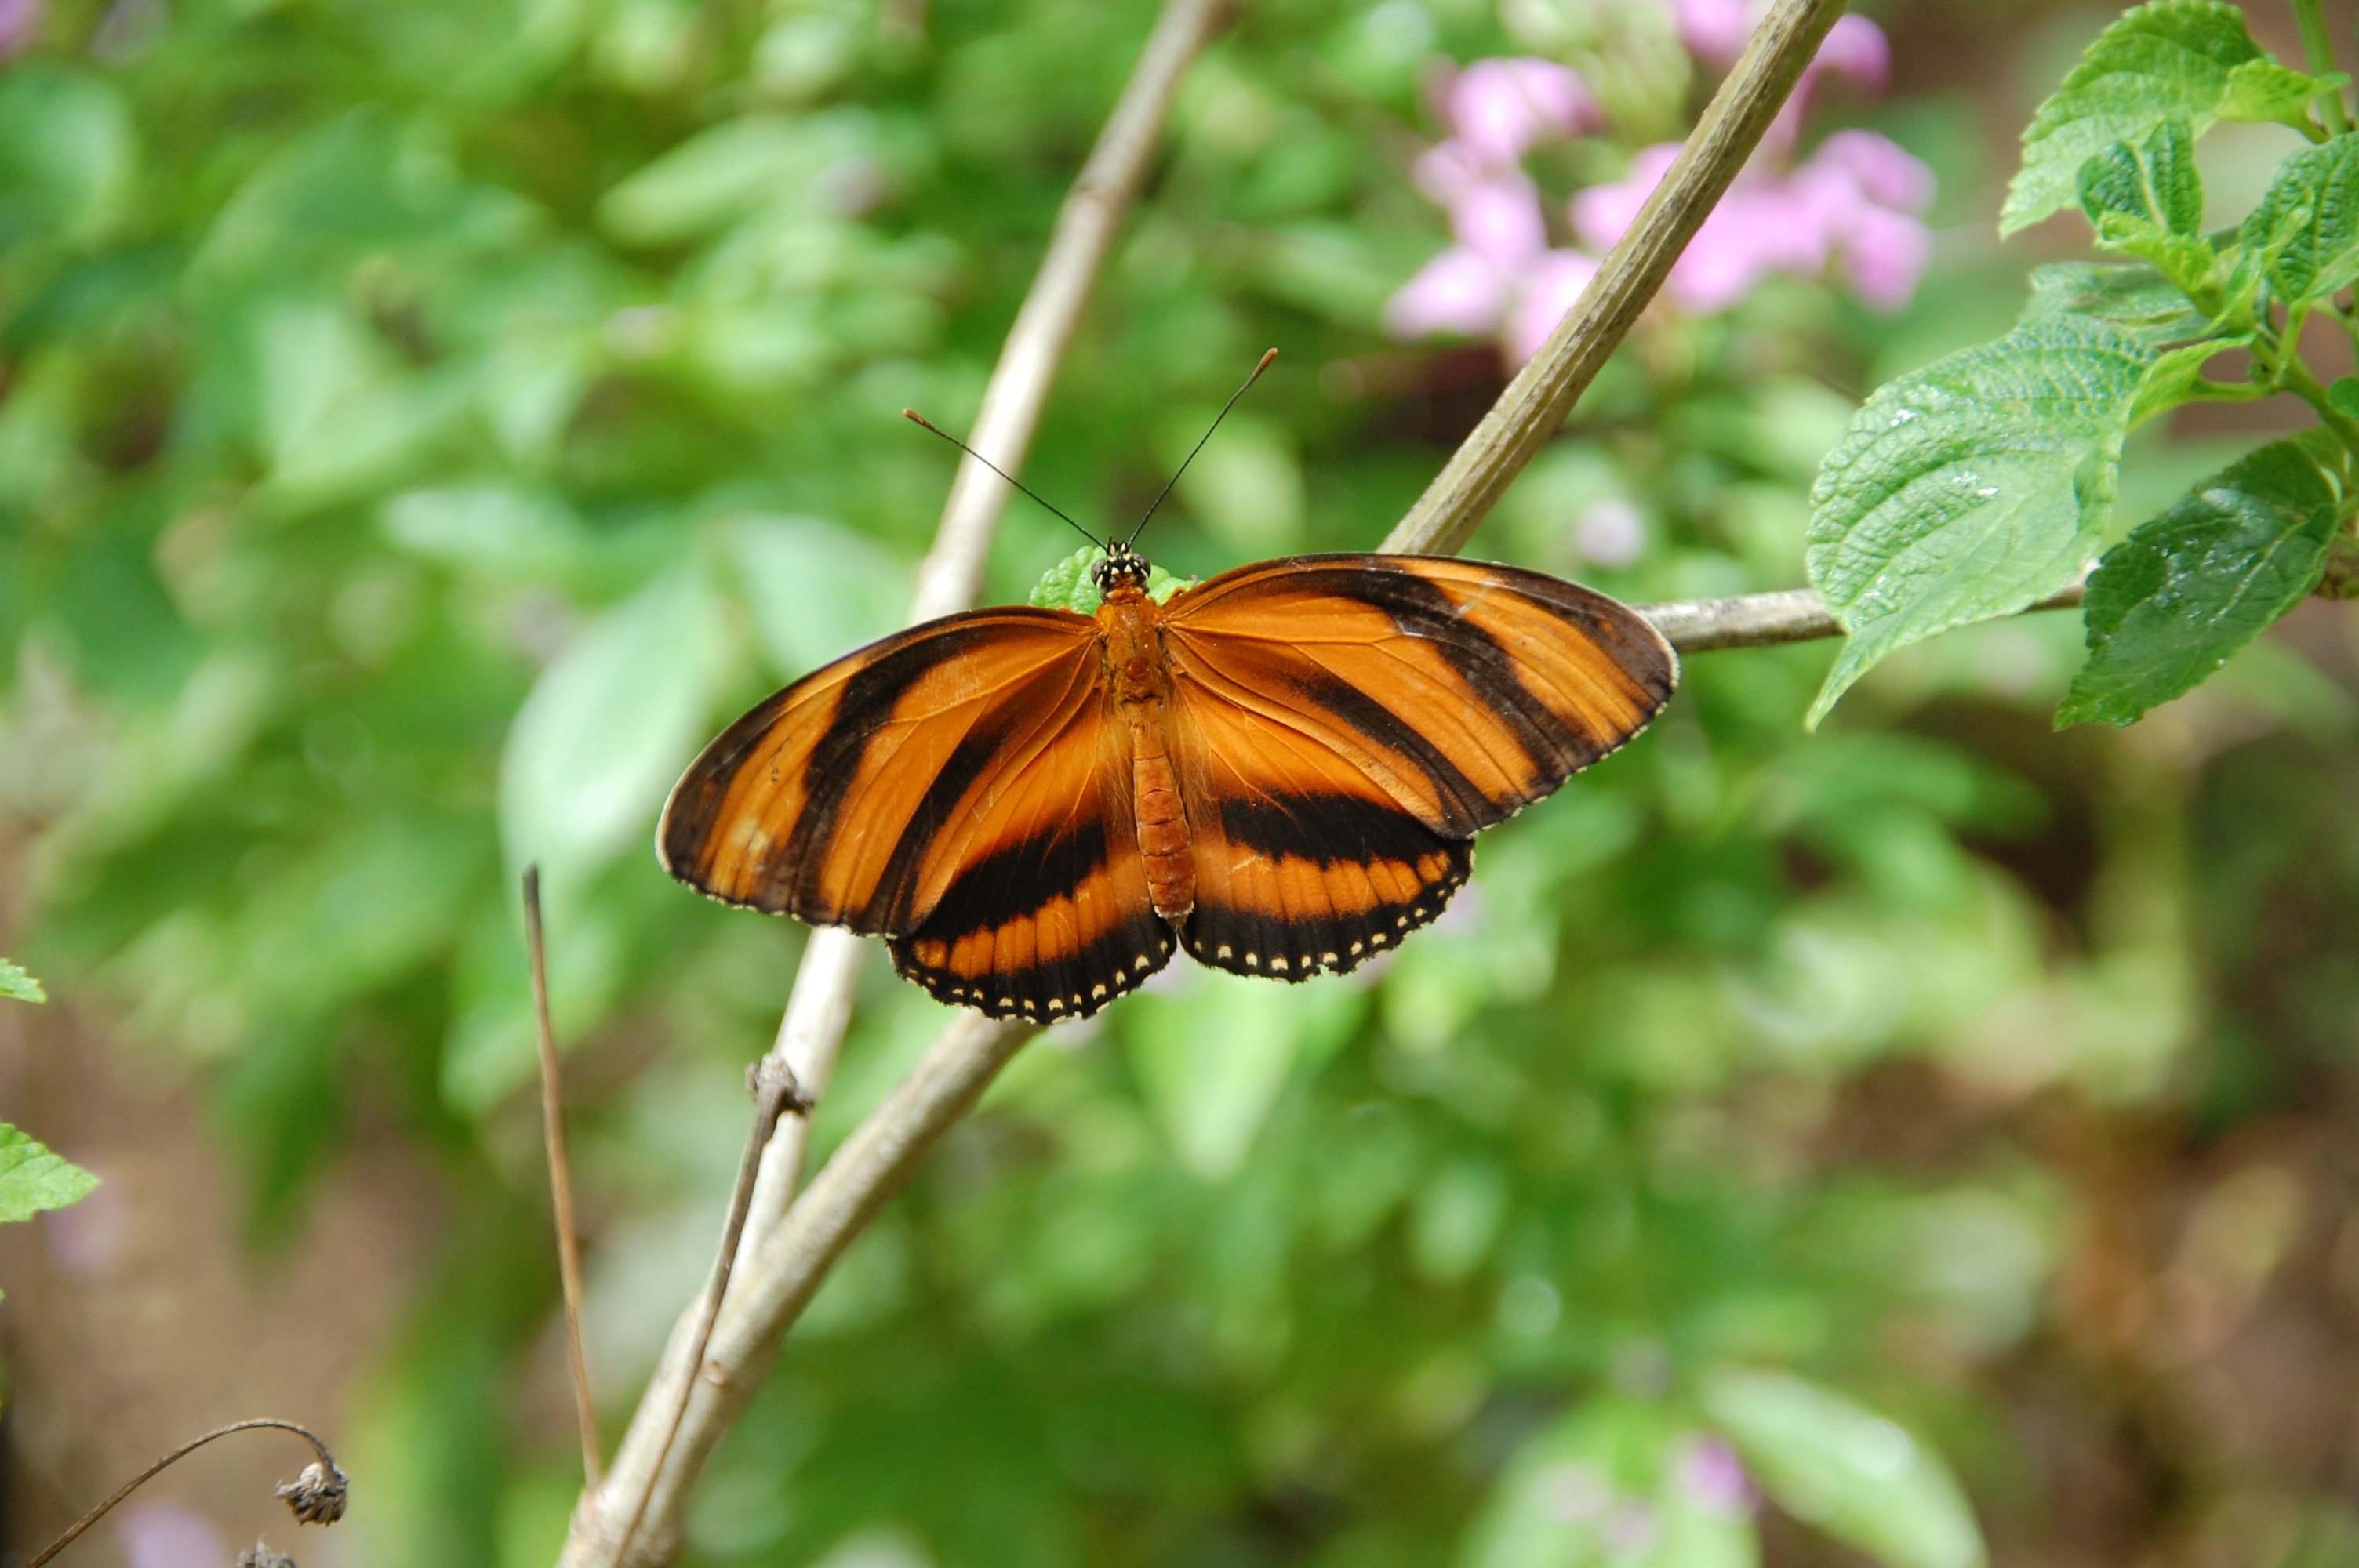
nature, leaf, flower, animal, wildlife, insect, bug, botany, butterfly, flora, fauna, invertebrate, close up, monarch butterfly, mexico, brazil, nectar, macro photography, arthropod, pollinator, moths and butterflies, lycaenid, brush footed butterfly, colias, dryadula creagrus